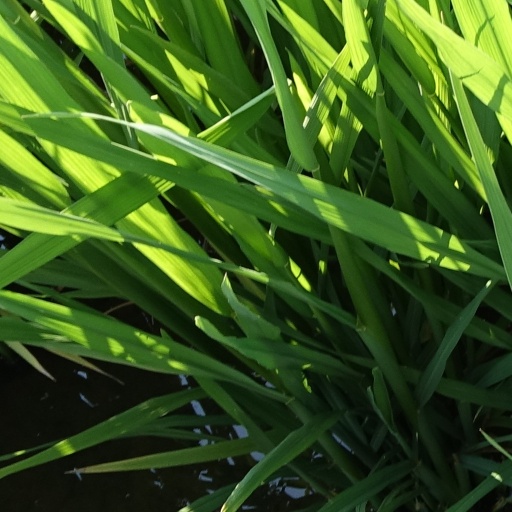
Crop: rice